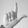
ASL letter: L